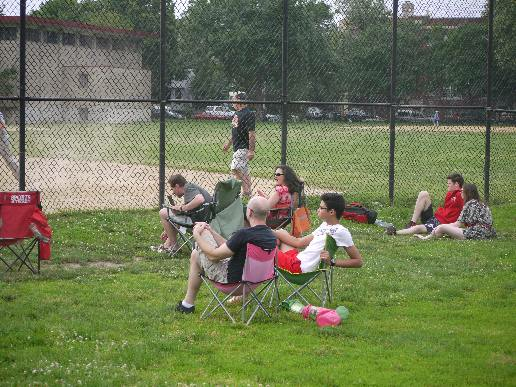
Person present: Yes